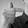
ASL letter: T